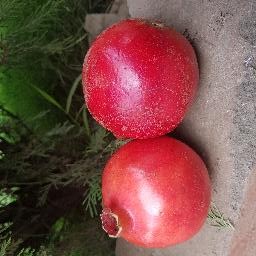
Fruit: Pomegranate
Quality: Good